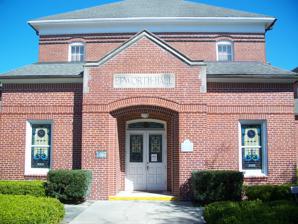
Building: Epworth Hall (Gainesville, Florida)
Country: United States of America
Year built: 1884
United States historic place Epworth Hall U.S. National Register of Historic Places Show map of Florida Show map of the United States Location Gainesville , Alachua County , Florida Coordinates 29°39′19.7″N 82°19′24.8″W / 29.655472°N 82.323556°W / 29.655472; -82.323556 Built 1884 Architect J. O. Goodale NRHP reference No. 73000562 Added to NRHP July 25, 1973 Epworth Hall is a historic building in Gainesville , Florida , United States . It is notable as one of the oldest surviving buildings associated with the University of Florida , though it is no longer part of the university's campus. It was erected in 1884 and is located at 419 Northeast 1st Street in downtown Gainesville. Now part of the First United Methodist Church, it was added to the U.S. National Register of Historic Places on July 25, 1973. History The present building was erected in 1884, and replaced an earlier building destroyed by fire the previous year. It was built to serve as the Academic Building of the East Florida Seminary , one of the predecessor institutions of the University of Florida . Originally opened in 1853, the seminary relocated to Gainesville in 1866. Epworth Hall had its four classrooms on the first floor, and offices, a library, and a study hall on the second floor. It served the East Florida Seminary for the remainder of the 19th century. In 1905 the Florida Legislature merged the seminary and three other institutions into the modern University of Florida, with Gainesville chosen as the location for the new institution. Beginning in the 1906 academic year the university's classes were held at Epworth Hall, while the buildings were being constructed on the new campus away from downtown. In 1911 the University of Florida completed its transition to the new campus, and deeded Epworth Hall to the First United Methodist Church, which still owns the property. It was added to the National Register of Historic Places in 1972, and renovated by the church the following year. References